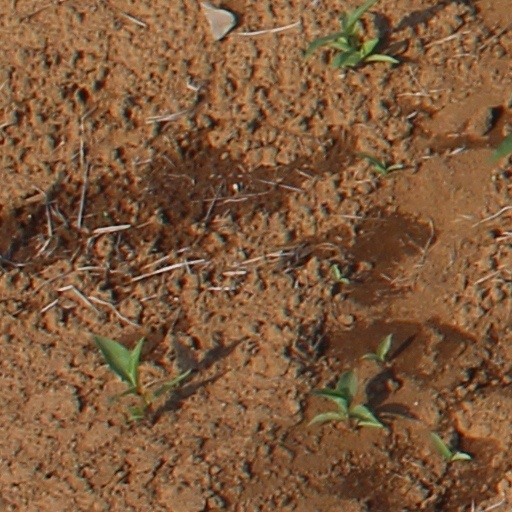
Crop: wheat